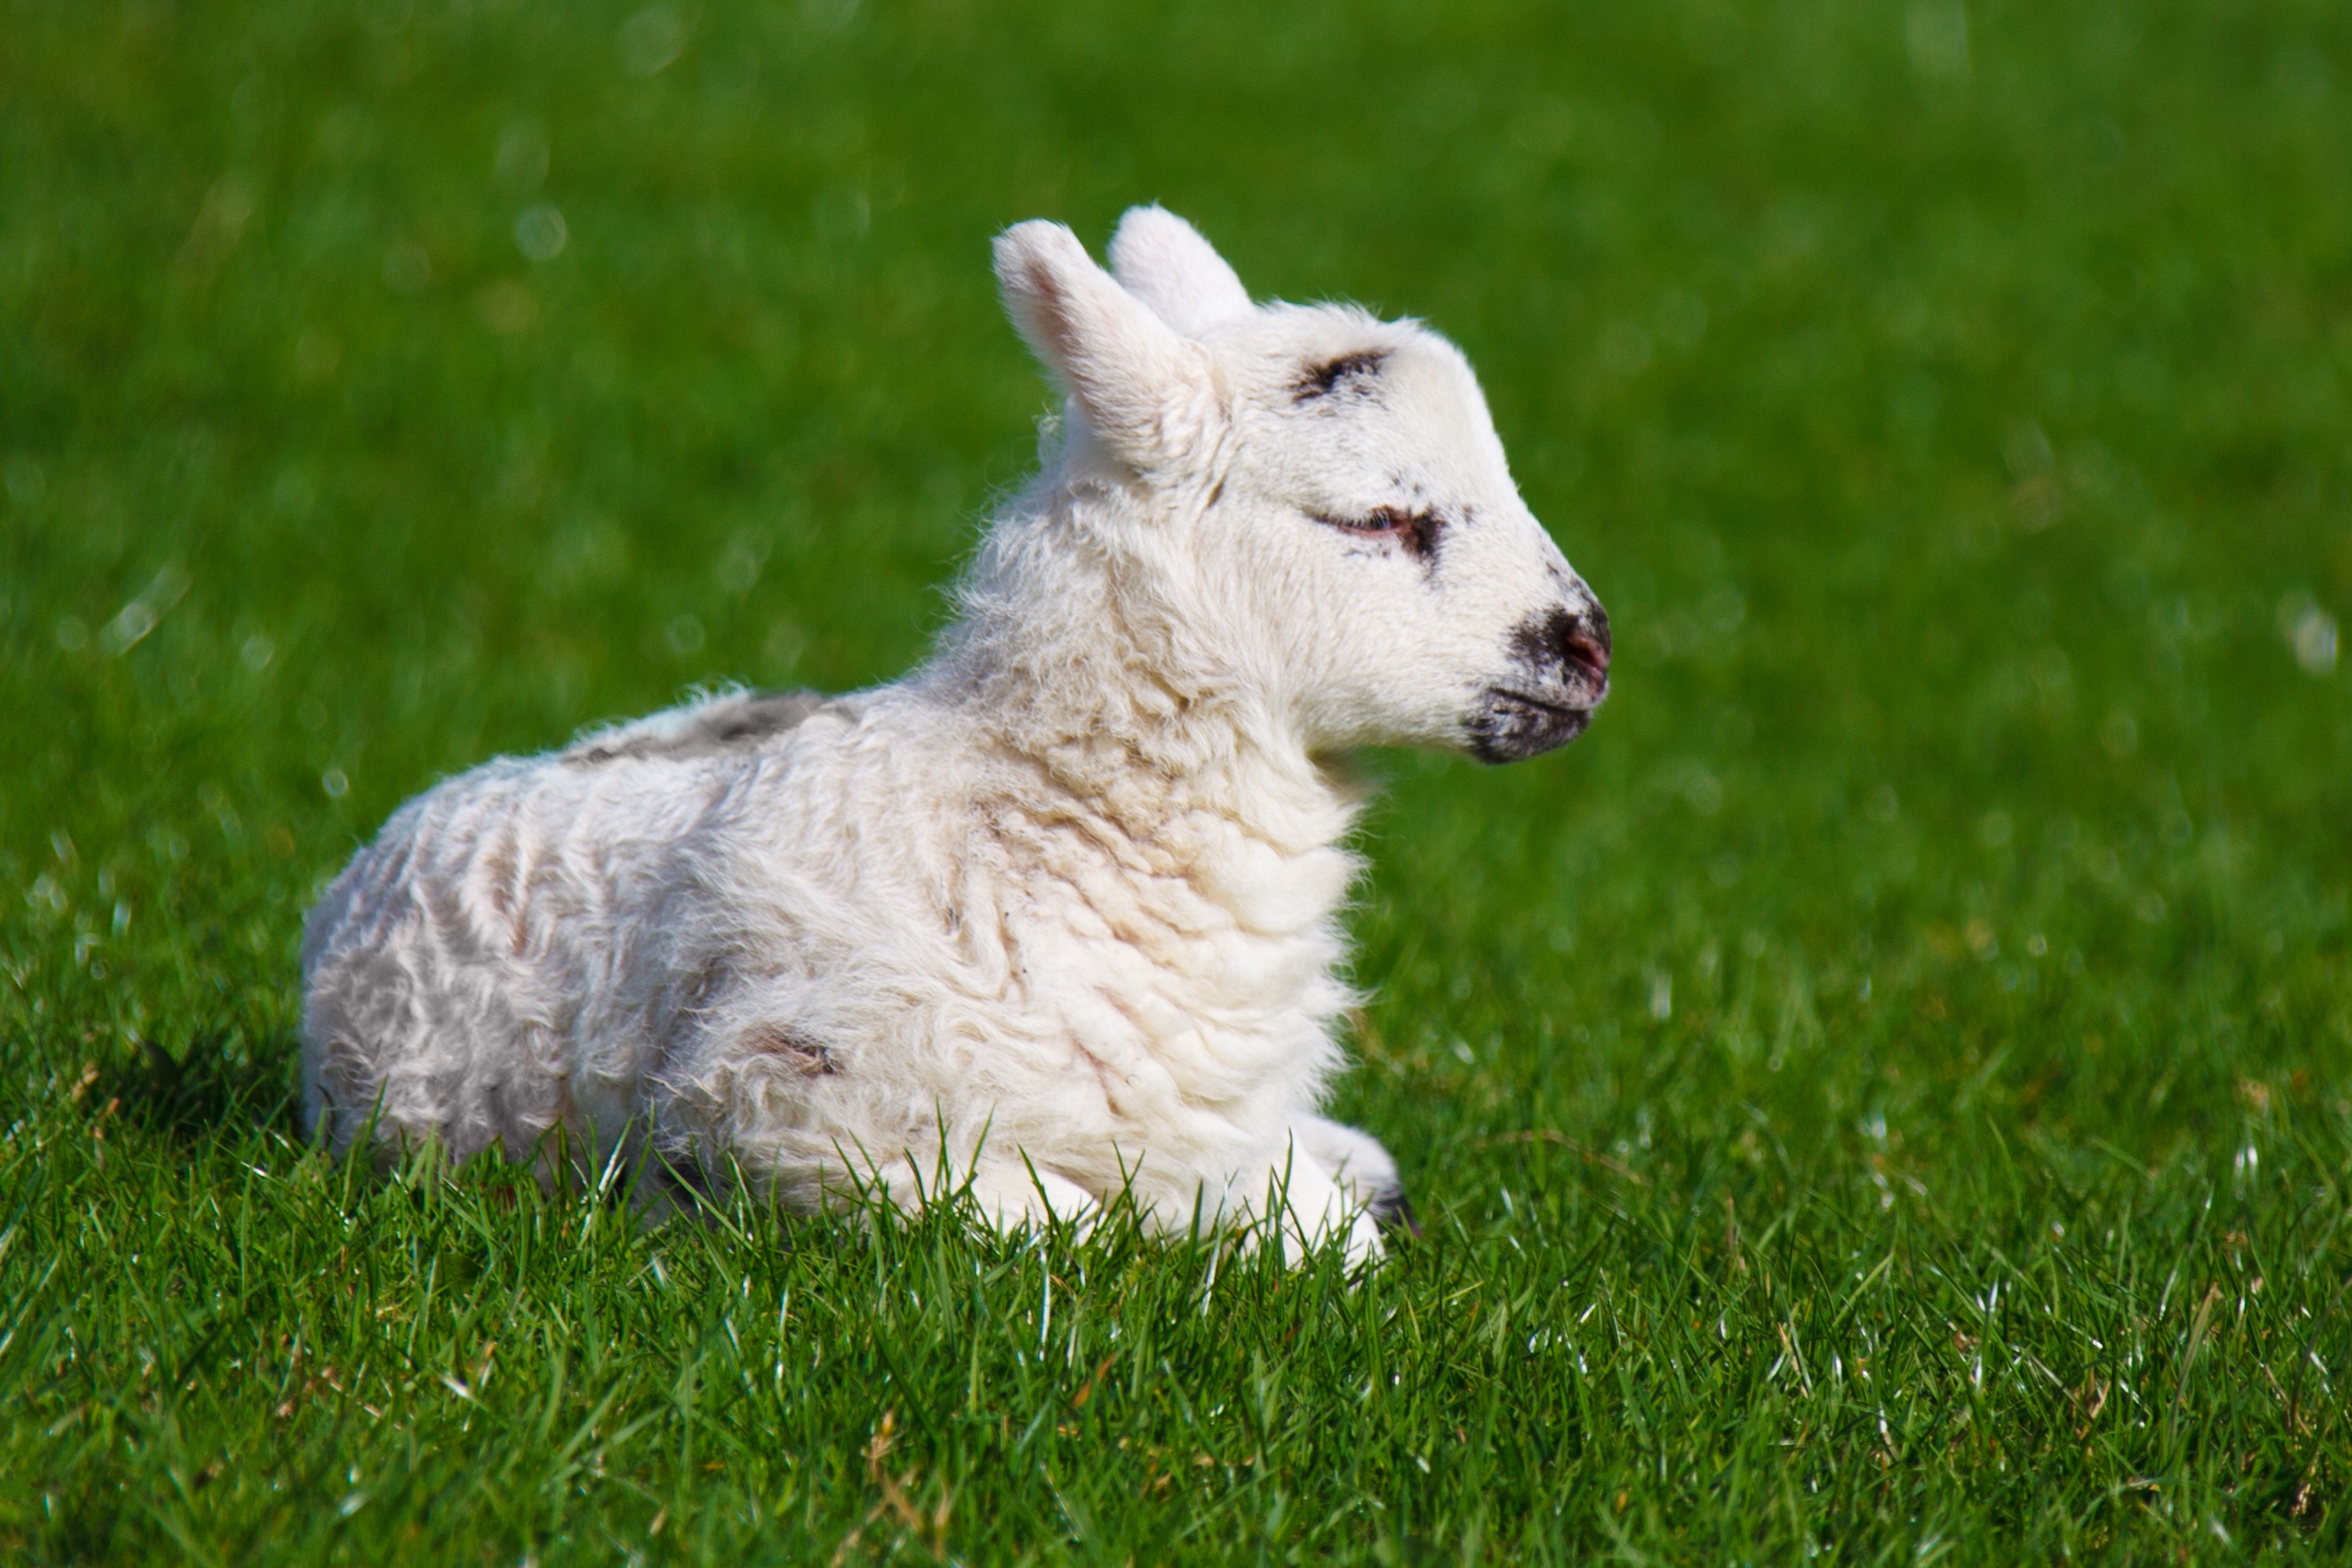
grass, white, field, farm, lawn, meadow, animal, cute, young, spring, green, pasture, grazing, sheep, mammal, baby, lamb, innocent, infant, little, vertebrate, new, sheeps, offspring, juvenile, dog like mammal, berger blanc suisse